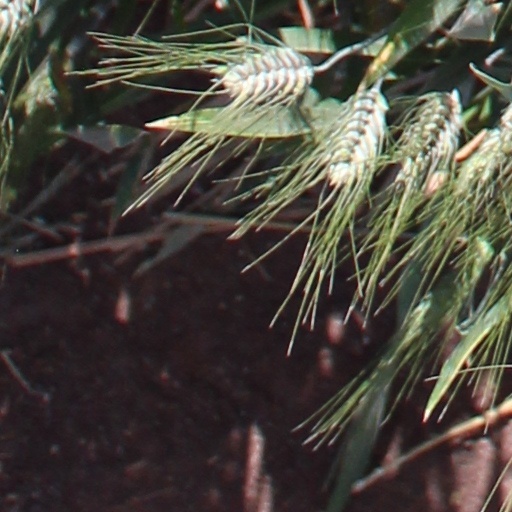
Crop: wheat